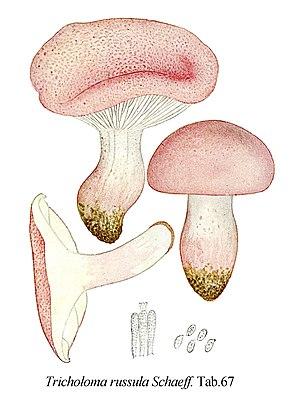
L'hygrophore russule est un champignon basidiomycète de la famille des Hygrophoraceae.